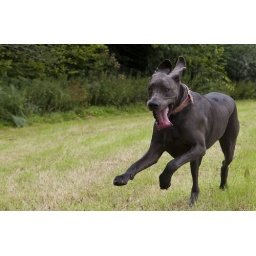
My girlfriend's dog Harley running like a lunatic in a field.